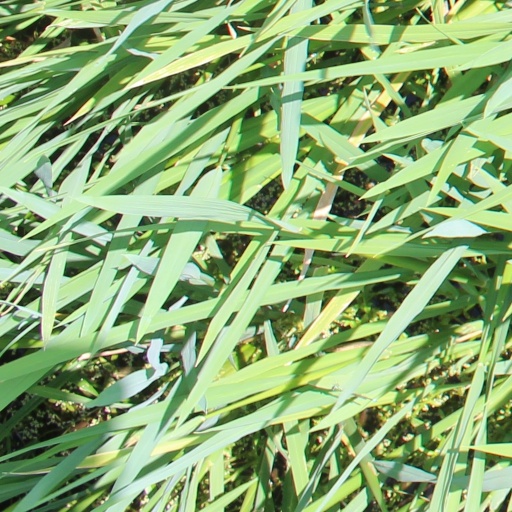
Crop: rice